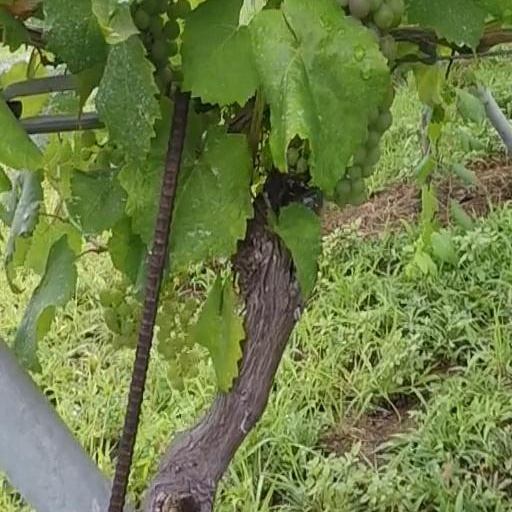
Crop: grape